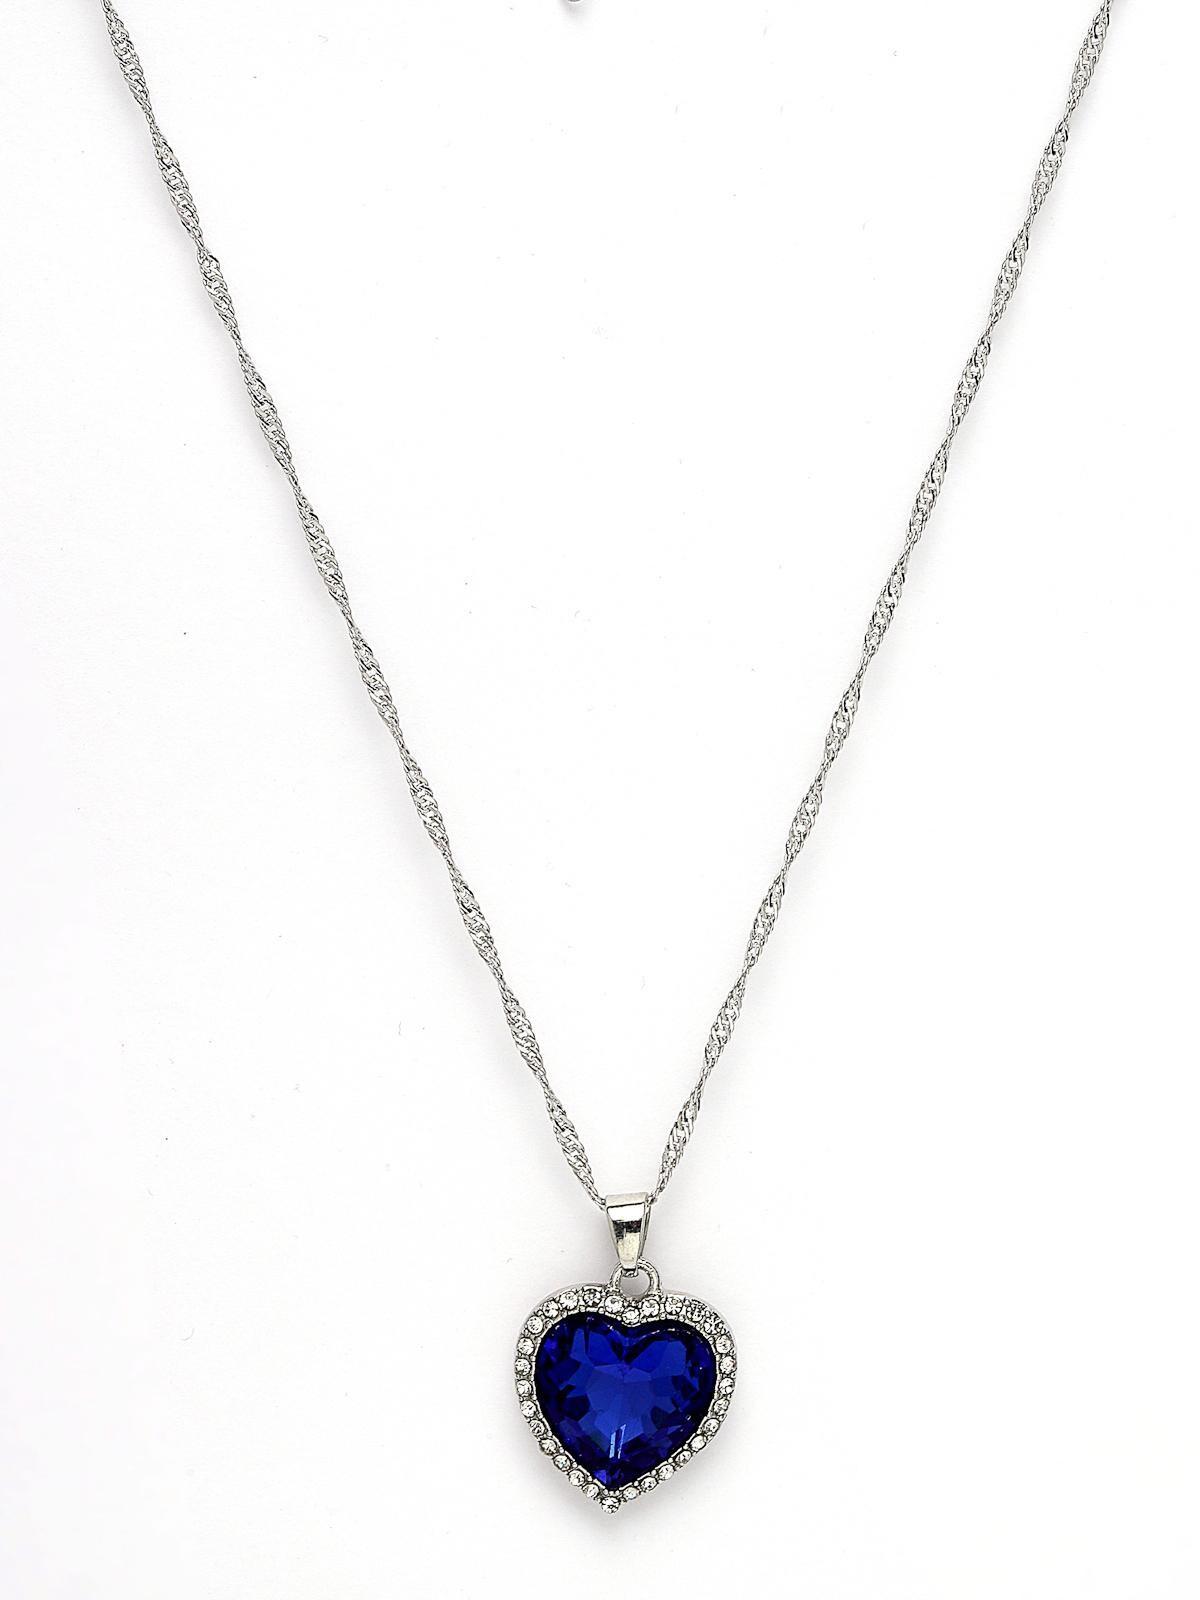
Scintillare by Sukkhi Modern Blue Titanic Valentine Heart Crystals With Rhodium Plated Silver Pendant With Chain for Women & Girls | Valentine Day Gifts Collection|P106599
Type: Necklaces & Pendants
Brand: Scintillare by Sukkhi
Price: Rs. 283
 Dive into the essence of love with the Modern Blue Titanic Valentine Heart Pendant Necklace by Scintillare by Sukkhi. Embellished with enchanting blue crystals and plated in rhodium silver, this pendant radiates contemporary elegance. Paired with a delicate chain, it becomes a stunning Valentine's Day gift for women and girls who appreciate modern romance. Celebrate the season of love with this chic accessory, a standout piece in the Valentine Day Gifts Collection.Disclaimer:There may be slight variation in shade and colour due to photographic effects and monitor settings
Included: 1 Pendant & 1 Chain